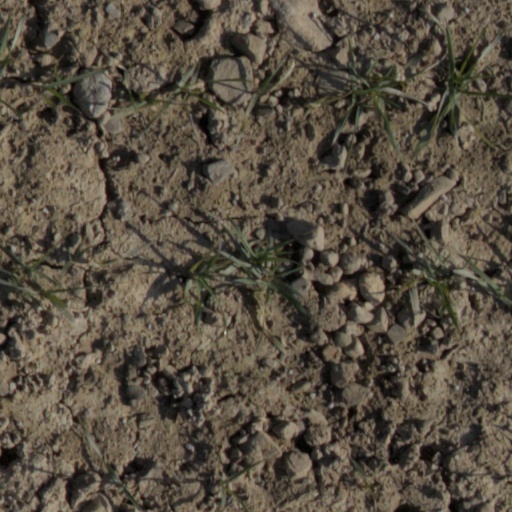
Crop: wheat